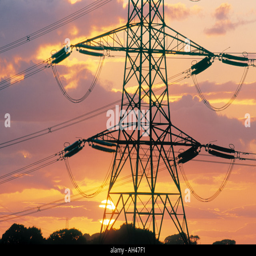
an electricity pylon at sunset